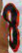
Number: 8